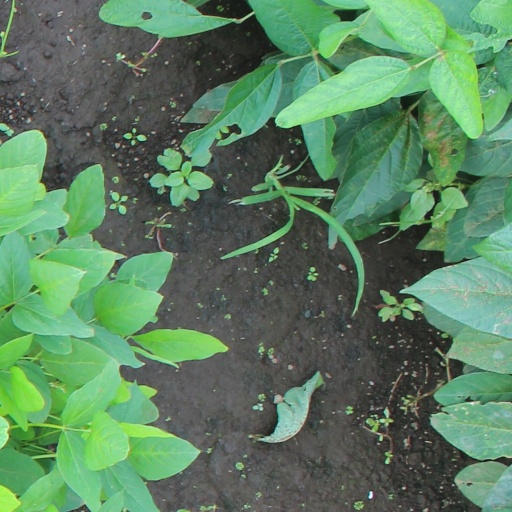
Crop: soybean